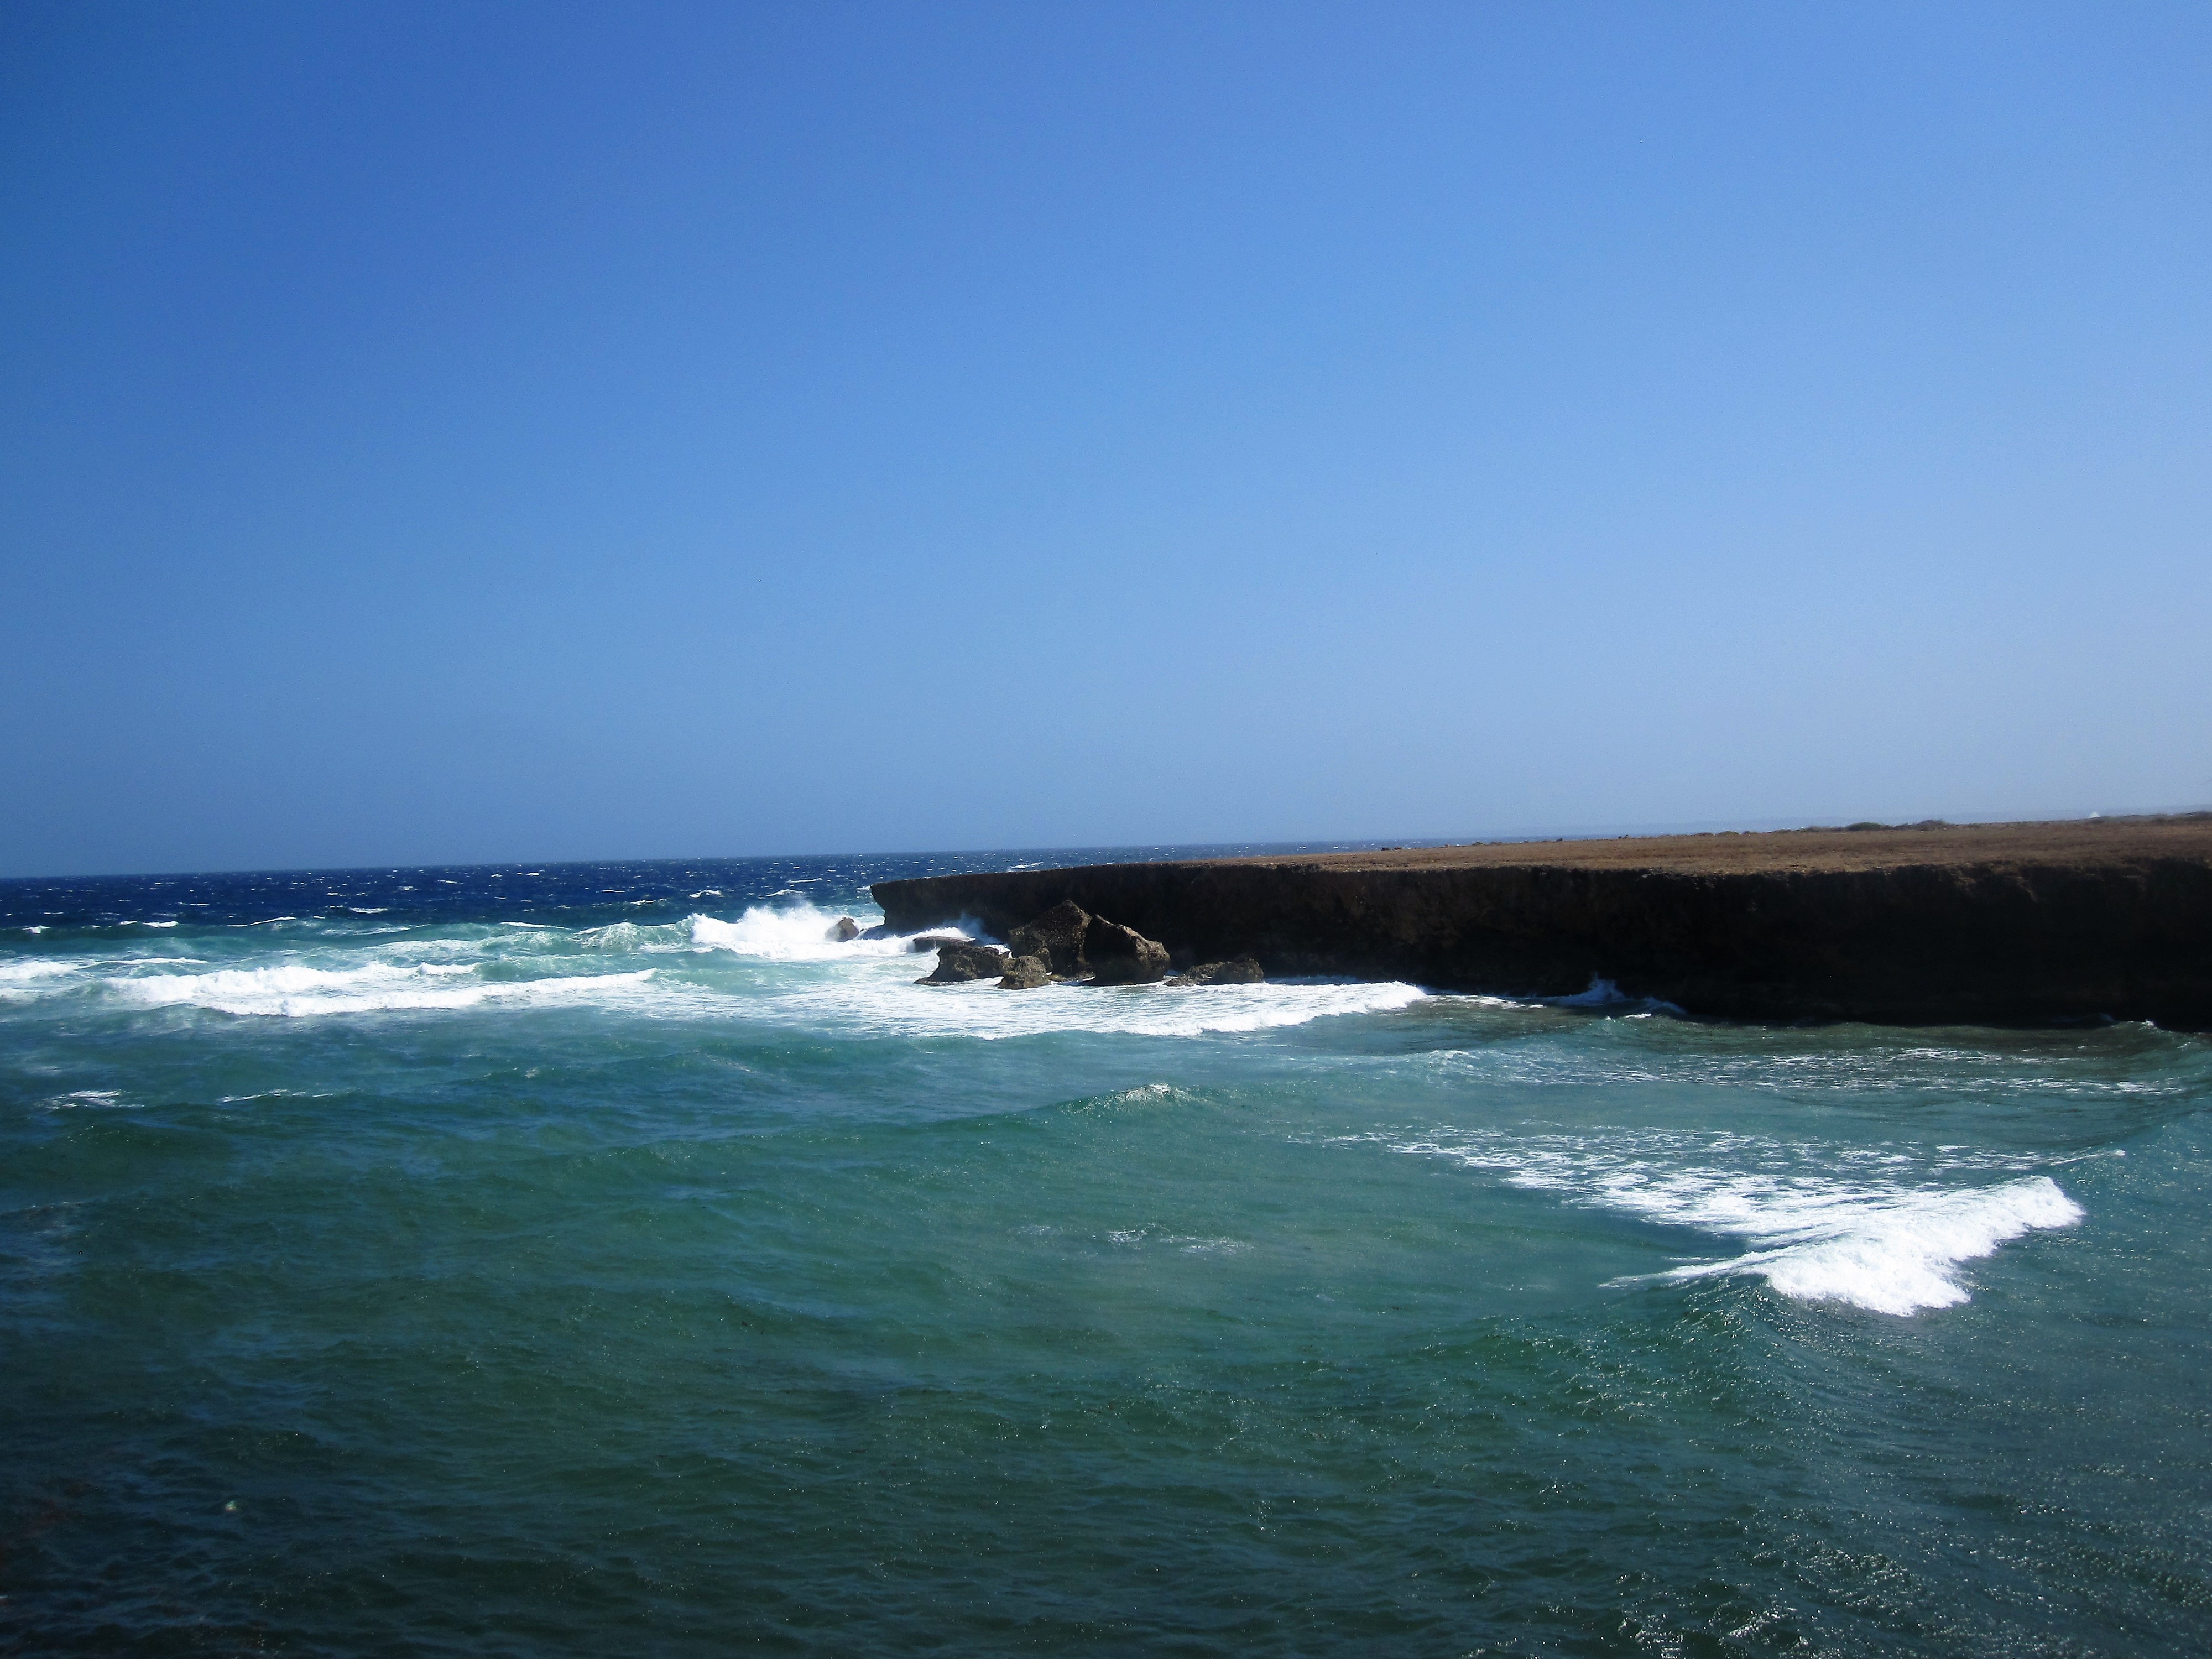
water, nature, sea, coastal and oceanic landforms, ocean, body of water, coast, wave, wind wave, sky, shore, headland, promontory, beach, horizon, terrain, cape, bay, water resources, cliff, inlet